Massaciuccoli

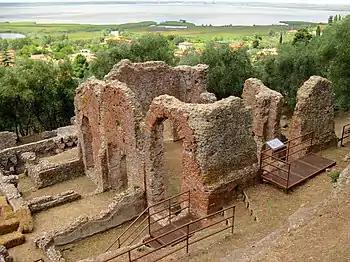
Baths of the villa dei Venulei

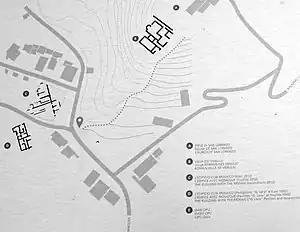
Plan of Roman buildings

Massaciuccoli is village near Lake Massaciuccoli, province of Lucca, Tuscany, Italy, in the municipality of Massarosa.